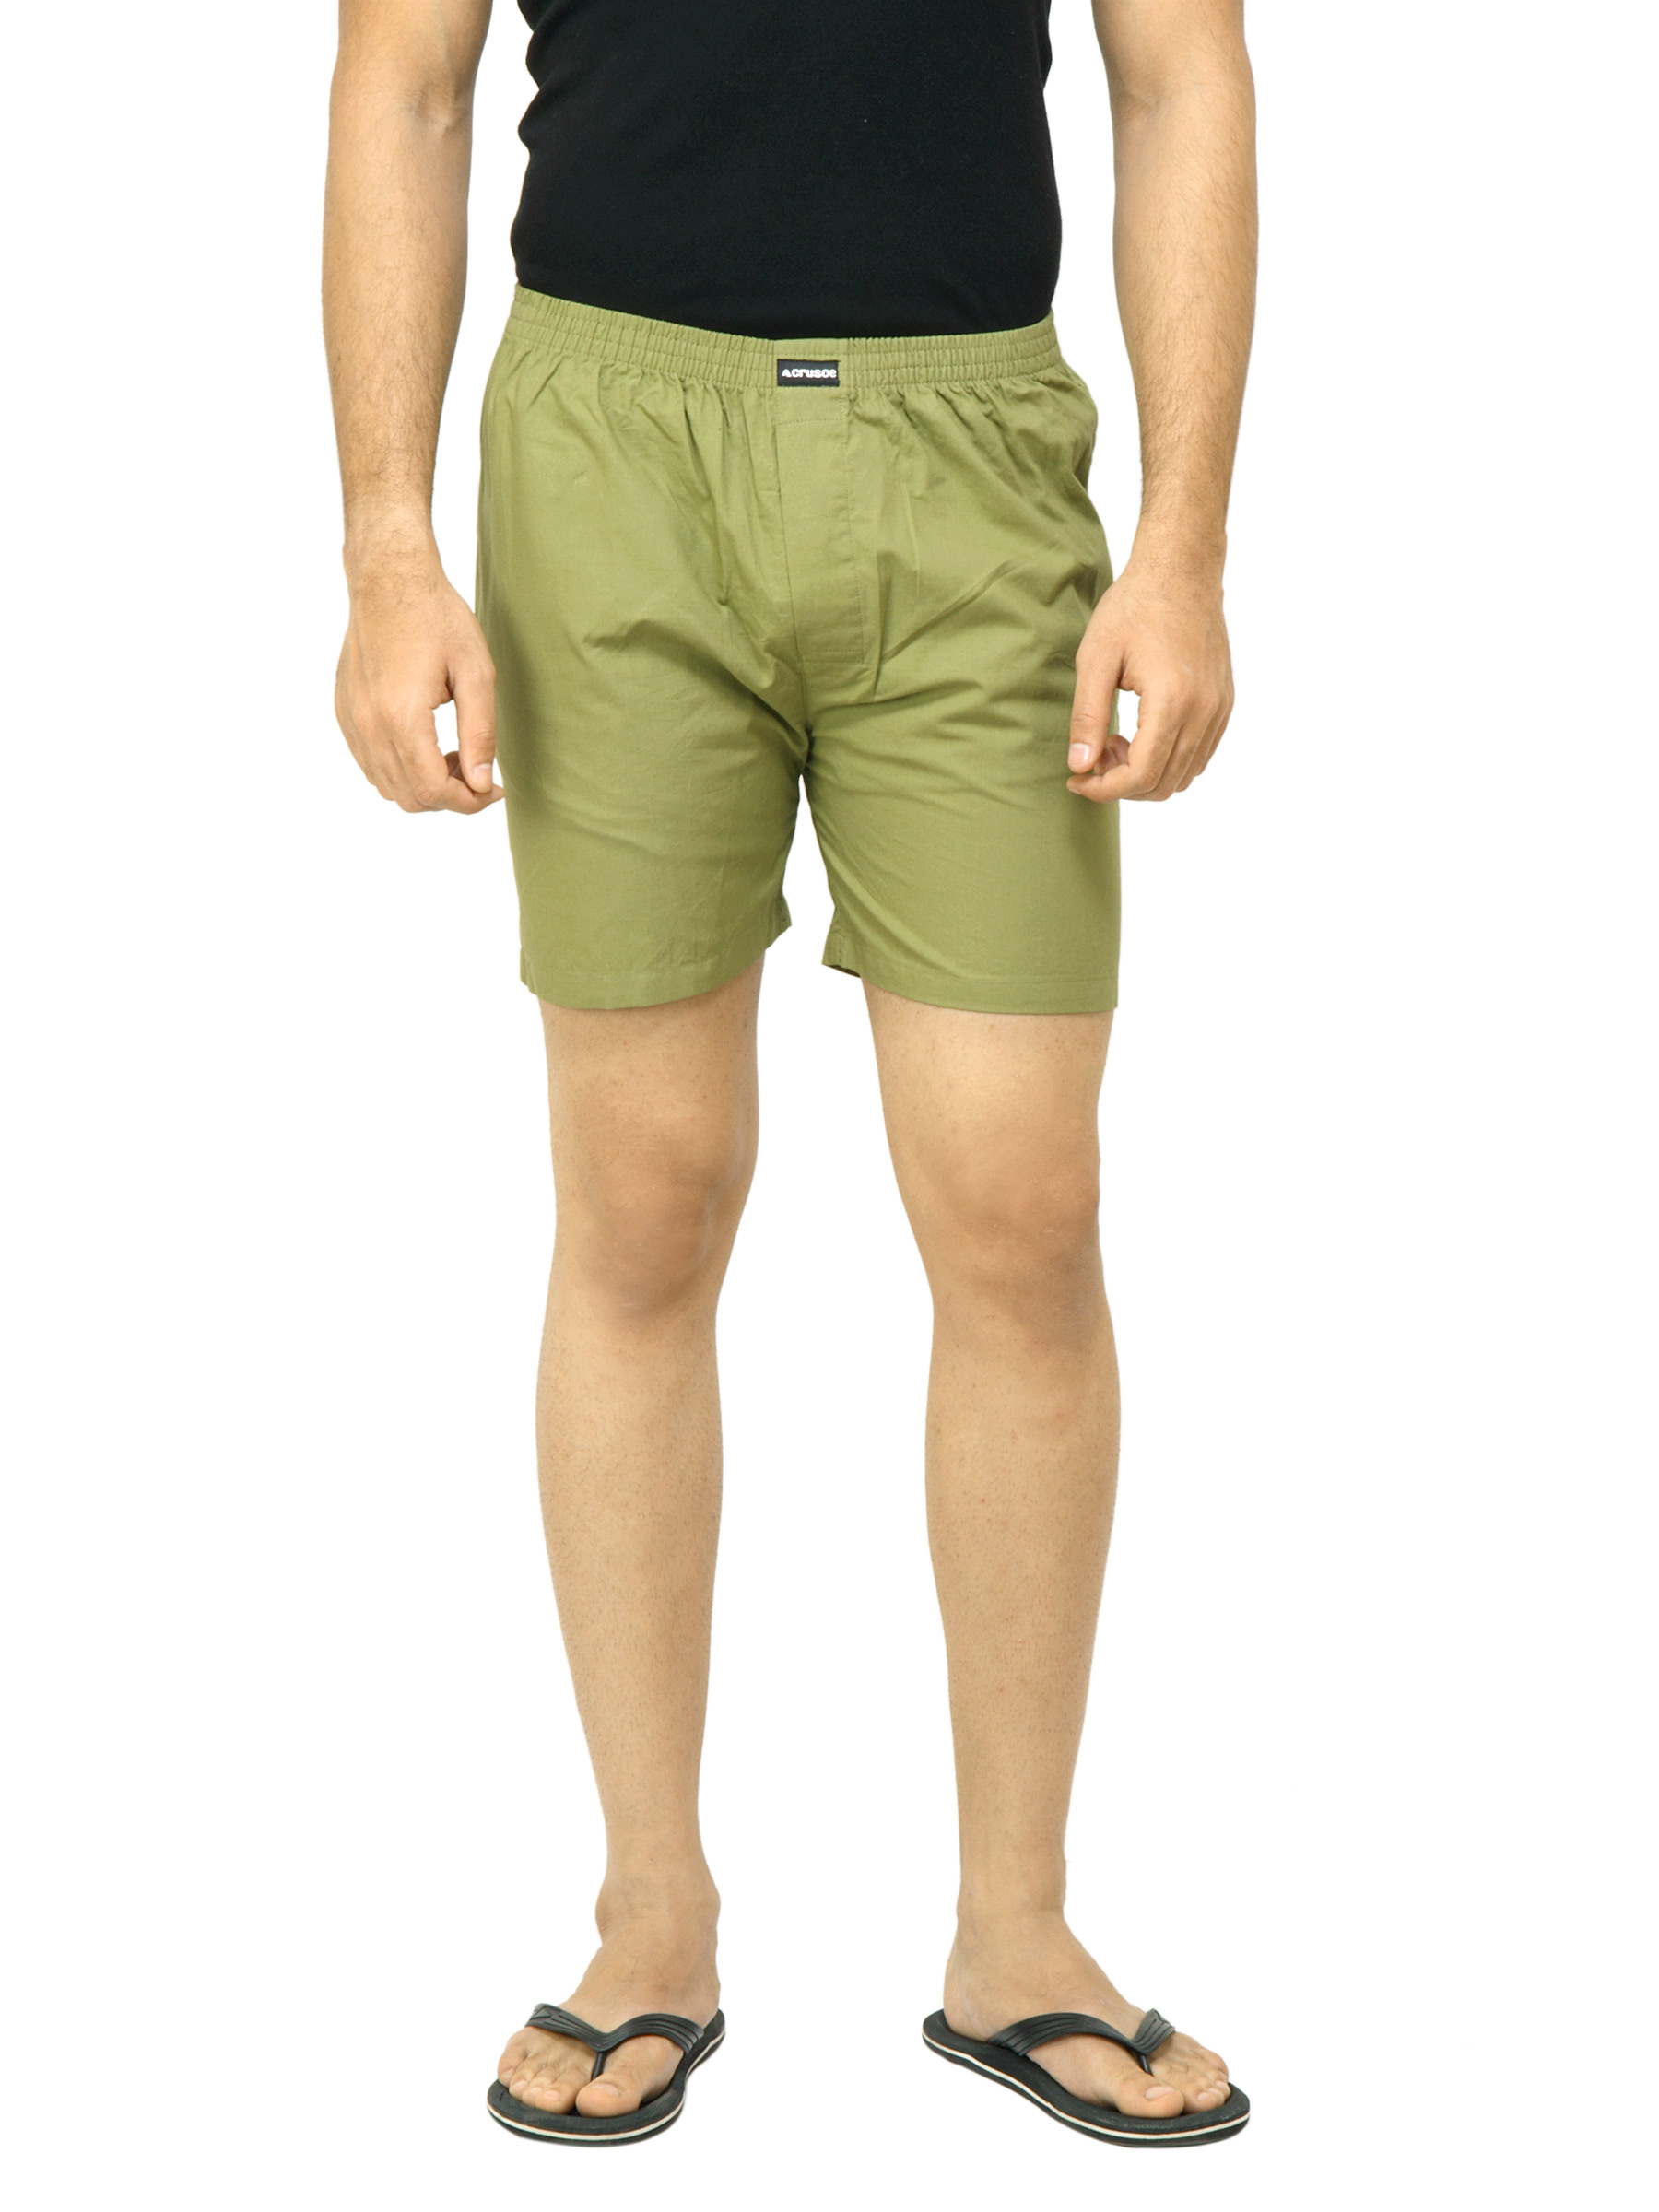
Crusoe Men Surge Green Boxer Shorts
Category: Apparel / Innerwear / Boxers
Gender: Men
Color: Green
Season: Summer 2016
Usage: Casual